Cypress Gardens

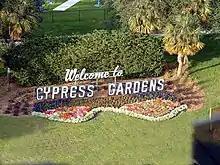
Sign for Cypress Gardens

Buescher's plan to reopen the park in September 2004 was delayed by damage from hurricanes Charley, Frances, and Jeanne. Cypress Gardens Adventure Park finally opened in November 2004. One of its new attractions, the "Triple Hurricane" roller coaster, was named for the tumultuous storm season. The adjacent Splash Island water park opened in 2005, along with the "Galaxy Spin" roller coaster.